Anton von Prokesch-Osten

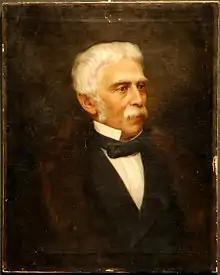
Anton von Prokesch-Osten

In 1849, Prince Felix of Schwarzenberg named Anton von Prokesch ambassador in Berlin (1849–1852), with the mission to restore the influence of Austria in Germany, weakened after the revolutions of 1848. On the way to Berlin, he believed it was possible to restore the understanding that prevailed between the Austria and Prussia and allowed both states to dominate the German Confederation after 1815. However, he quickly realized that King Frederick William IV and his favorite minister, Joseph von Radowitz, considering the creation of a German Empire for the benefit of Prussia. Prokesch was ready to facilitate a limited expansion Prussia in northern Germany, but he understood that he could not reconcile the Prussian ambitions with the interests of Austria and other states of Germany. Isolated, often leaving Vienna without instructions, he turned to Metternich. Faced with the indifference of Schwarzenberg, who was preoccupied with other issues, Prokesch and his Austrian colleagues had established an informal network to exchange information and coordinate their actions. Since his exile in Brussels, where he remained since the revolution of 1848, Metternich had readily agreed to advise his former subordinates, he could influence the development of an Austrian influence on German Affairs. The full restoration of the Confederate regime must be credited much to Prokesch efforts, but his vigorous defense of the traditional role of Austria in Germany made him unpopular in Berlin. In 1853, he was recalled and sent to Frankfurt, as the representative of Austria at the Federal Diet. Appointed to chair this meeting, he had two years to bear the intrigues and tactics of obstruction of his Prussian colleague Otto von Bismarck.